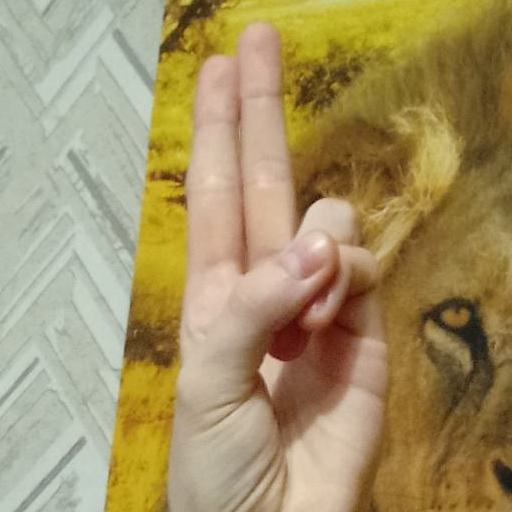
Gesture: two_up